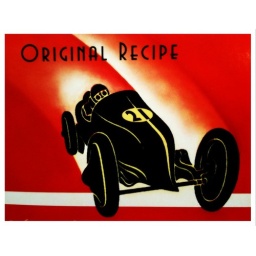
Licorice box spotted in the Microsoft Commons.